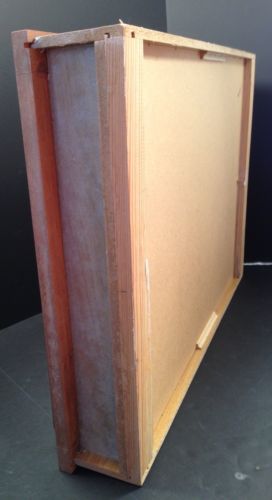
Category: cabinet